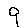
Label: 9